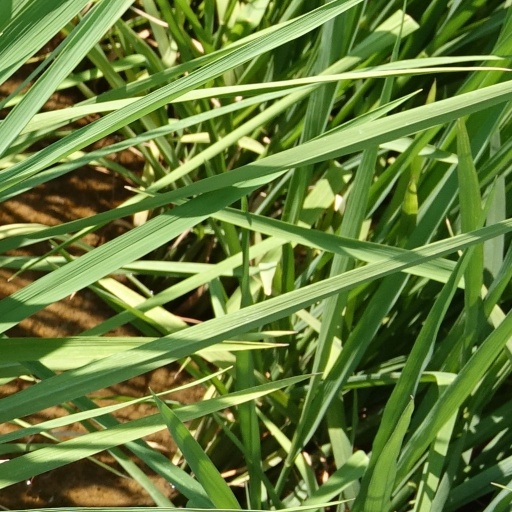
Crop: rice